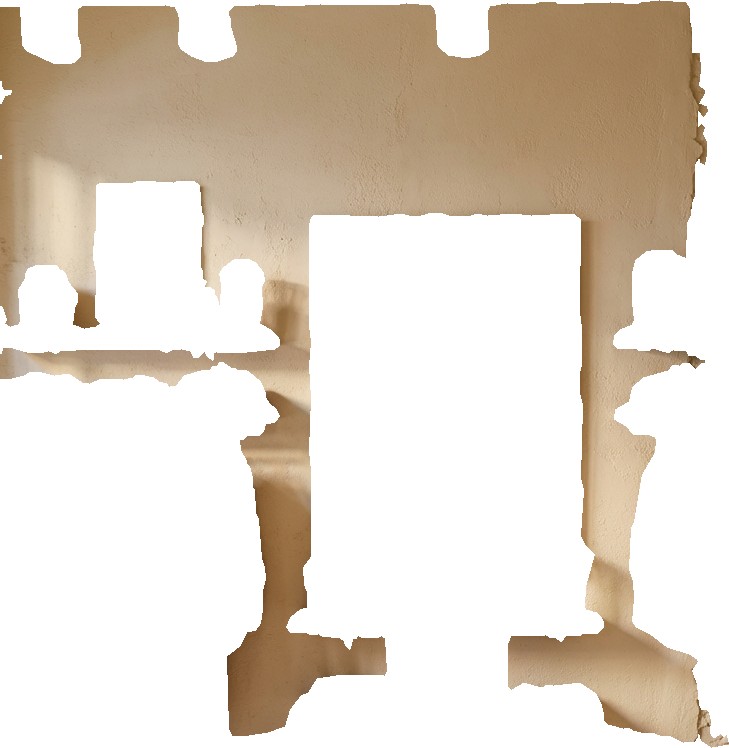
Surface category: wall